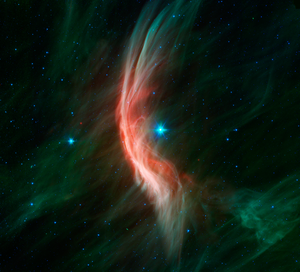
Zeta Ophiuchi est une étoile de la constellation du Serpentaire, située à environ 460 années-lumière de la Terre. Contrairement à la plupart des étoiles brillantes, ζ Ophiuchi ne possède pas de nom propre, bien qu'elle puisse avoir été dénommée Han par les chinois.